List of subdivisions of County Dublin

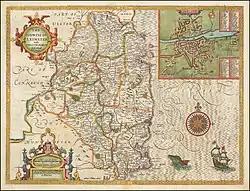
An early 17th-century map of Leinster showing Dublin prior to the creation of County Wicklow

County Dublin refers to a subdivision of Ireland occasioned by the Norman invasion of Ireland. This shire or county underwent further subdivisions as the territory was subinfeudated by the great barons among their vassals; these smaller areas were known as baronies. Under the government of the Kingdom of Ireland, baronies were in turn split into civil parishes. These also were split into the lowest recognised legal unit of land - the townland.